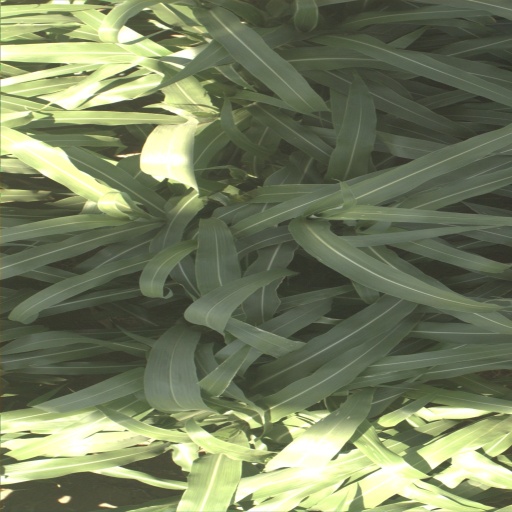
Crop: sorghum